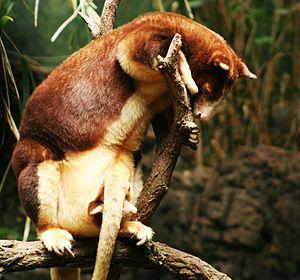
Le Dendrolague de Matschie est une espèce de marsupial arboricole de la famille des Macropodidae. Il est endémique en Nouvelle-Guinée.
Les Dendrolagues ou Kangourous arboricoles sont des macropodidés arboricoles. On les trouve exclusivement dans les forêts tropicales de Nouvelle-Guinée et dans l'extrême nord-est du Queensland en Australie et les îles environnantes, généralement dans les régions montagneuses. Tous sont menacés d'extinction.